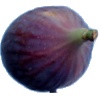
Label: fig